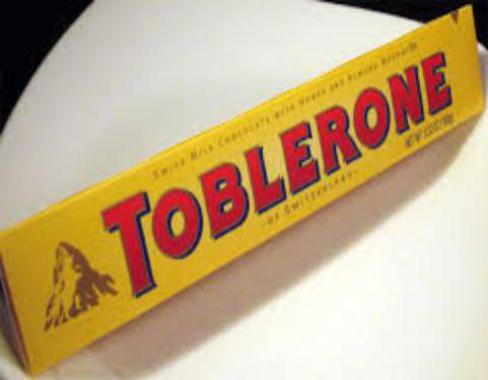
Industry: Food